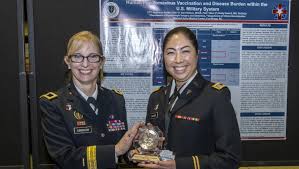
Label: Self Propelled Artillery